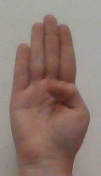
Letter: kaaf